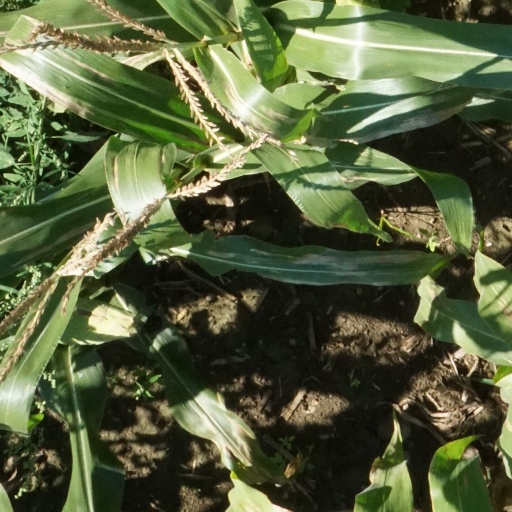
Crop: maize; corn